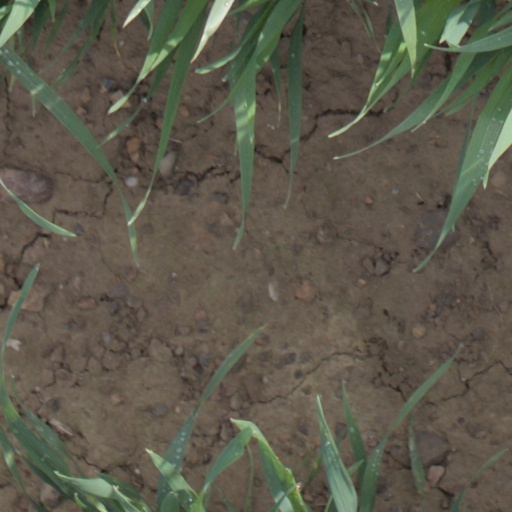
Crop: wheat